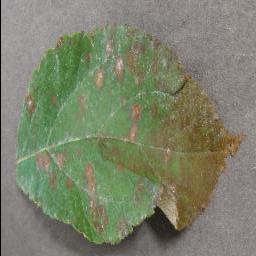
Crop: apple
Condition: cedar_rust